Tom Sexton (cyclist)

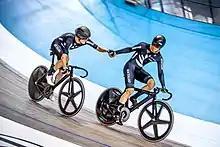
Campbell Stewart and Sexton at the 2017 Track Cycling World Championships

Thomas Sexton (born 19 November 1998) is a New Zealand racing cyclist currently racing for UCI Continental team . He rode in the men's scratch event at the 2018 UCI Track Cycling World Championships.